Ornament (magazine)

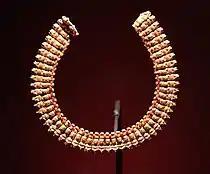
Meroitic period necklace of gold and carnelian beads

Ornament is a periodical magazine that documents the history, art and craft of ancient, ethnic and contemporary jewelry and personal adornment. It presents and discusses a wide range of personal adornment and wearable art, including beads, jewelry, and clothing.